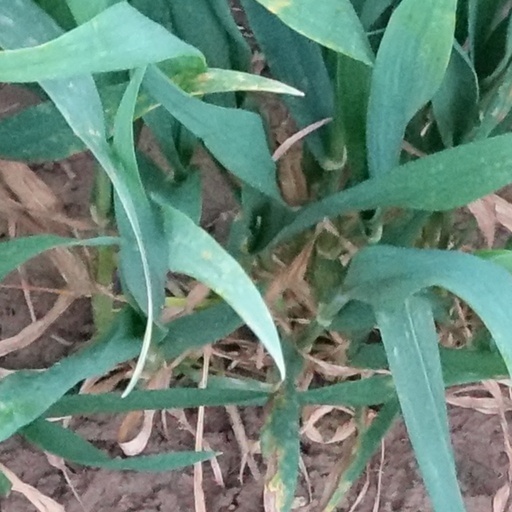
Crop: wheat